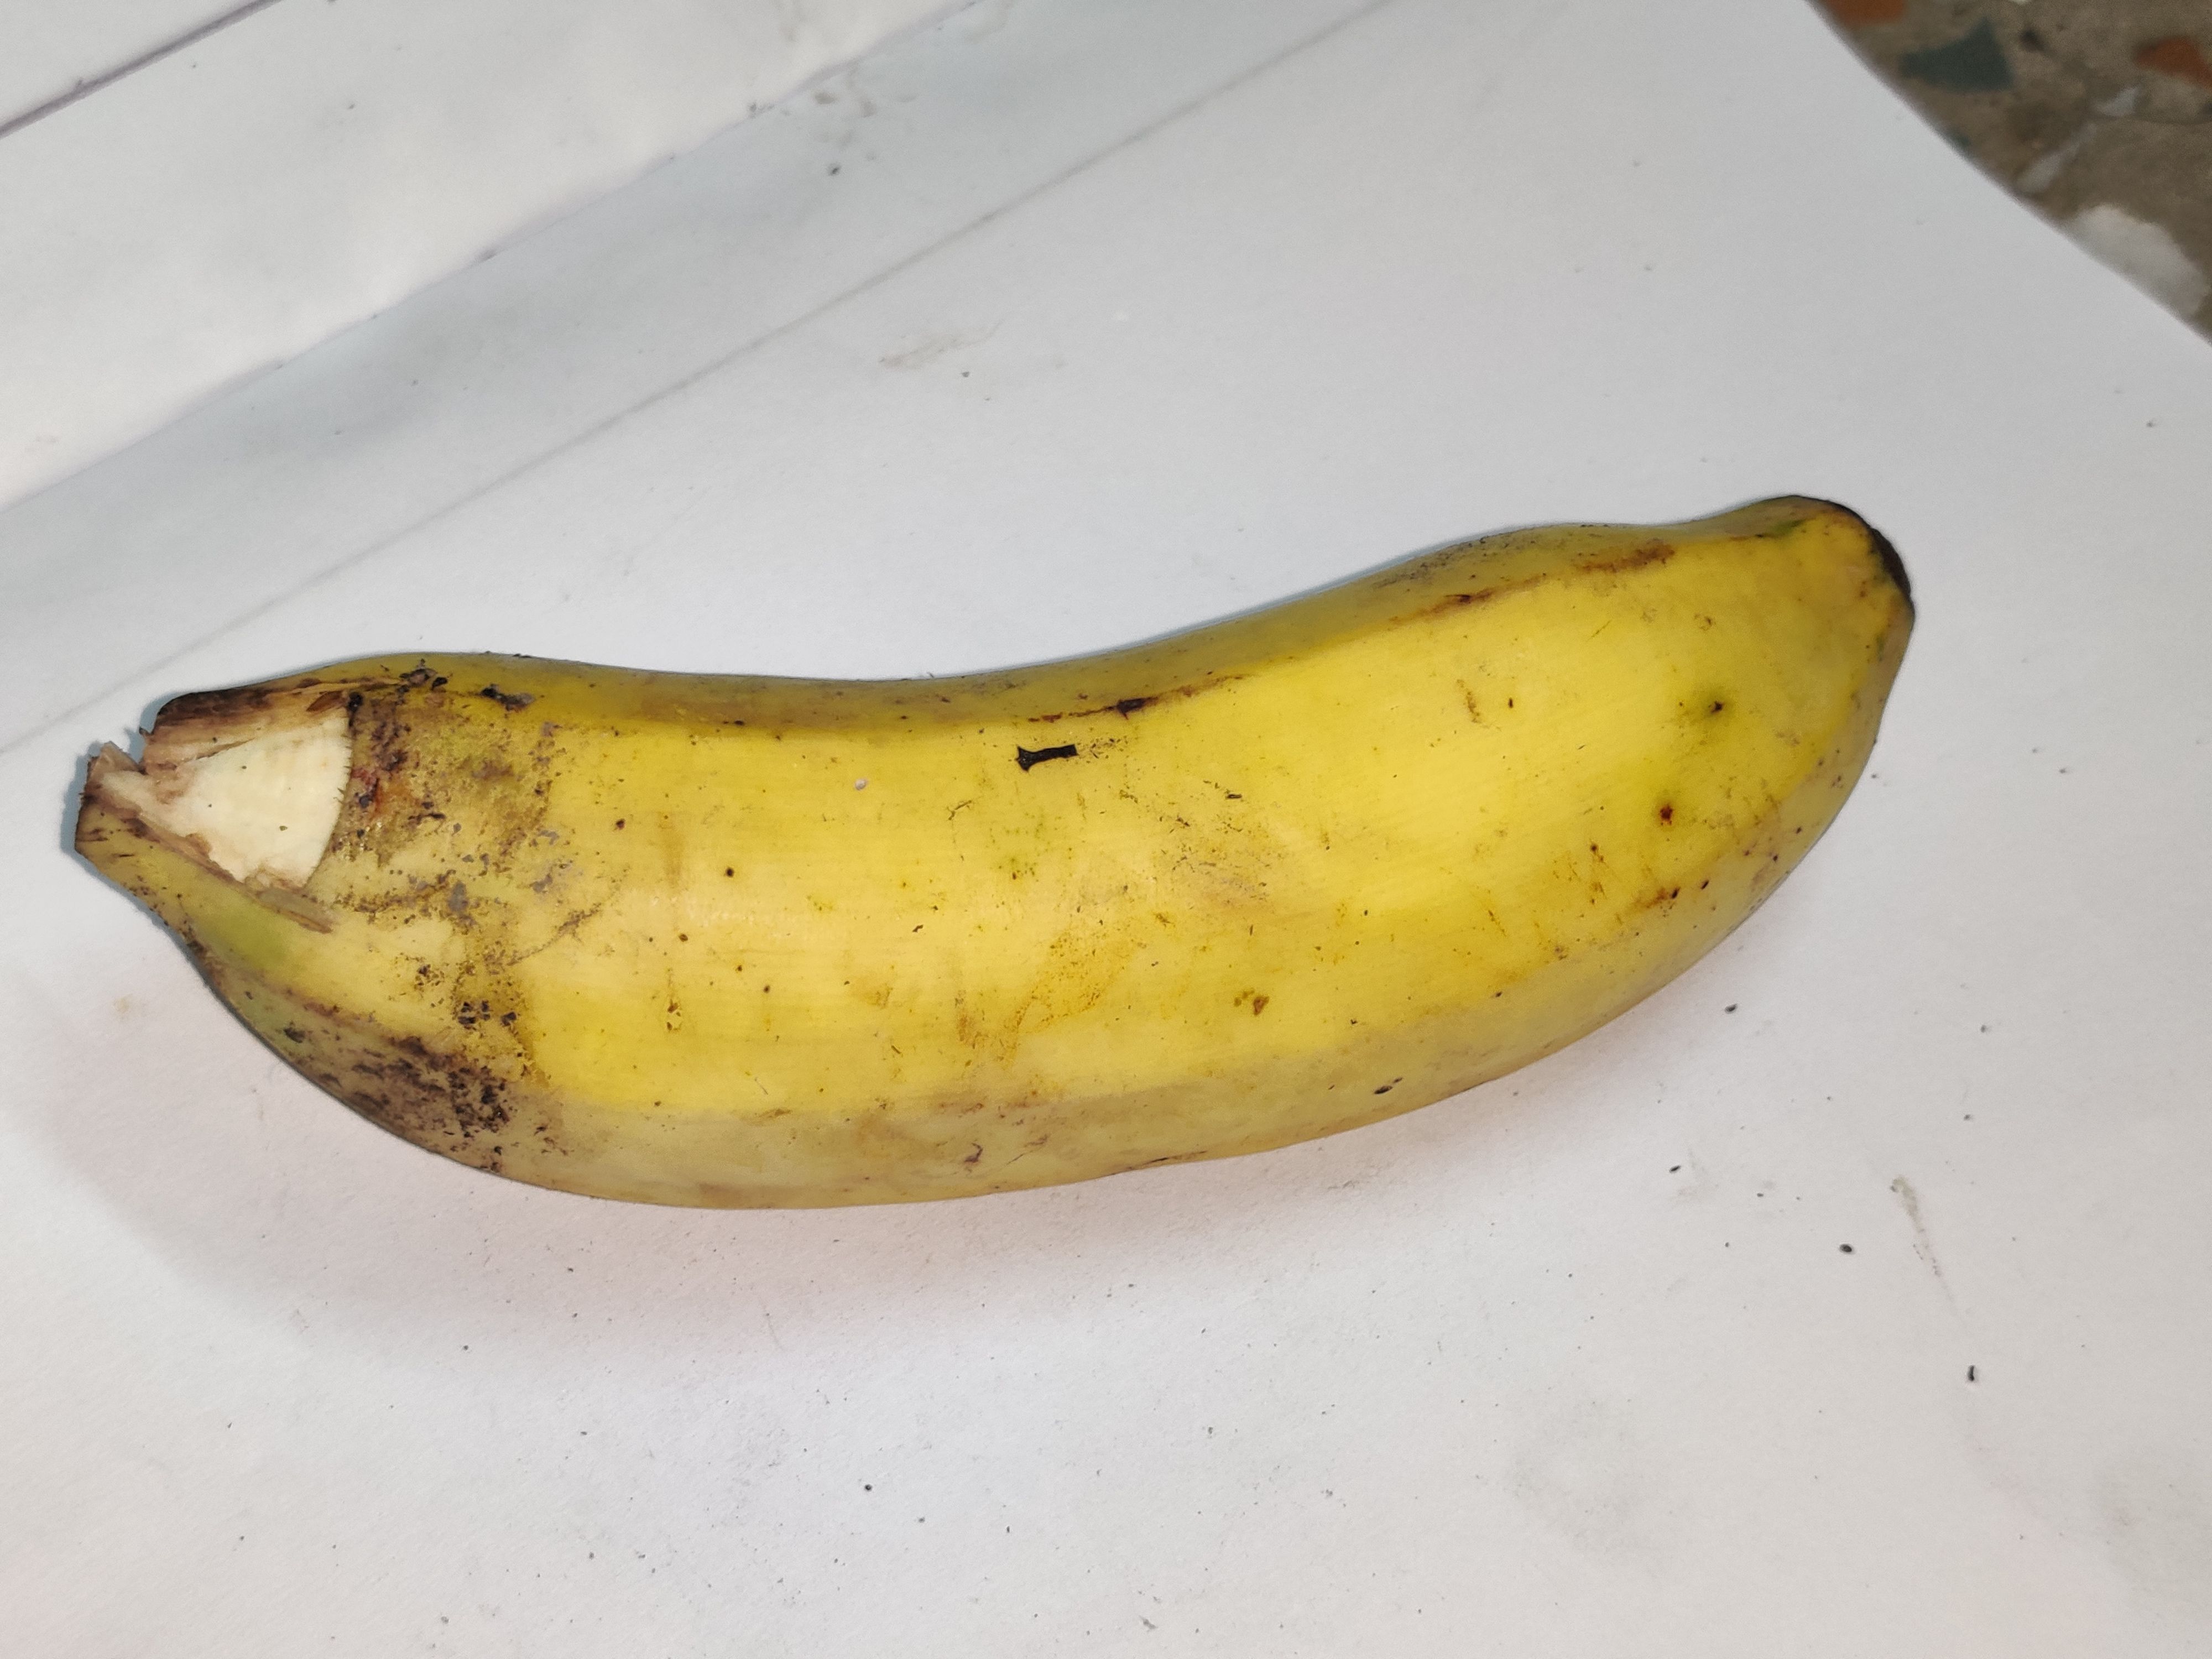
Fruit: banana
Grade: 2nd-grade